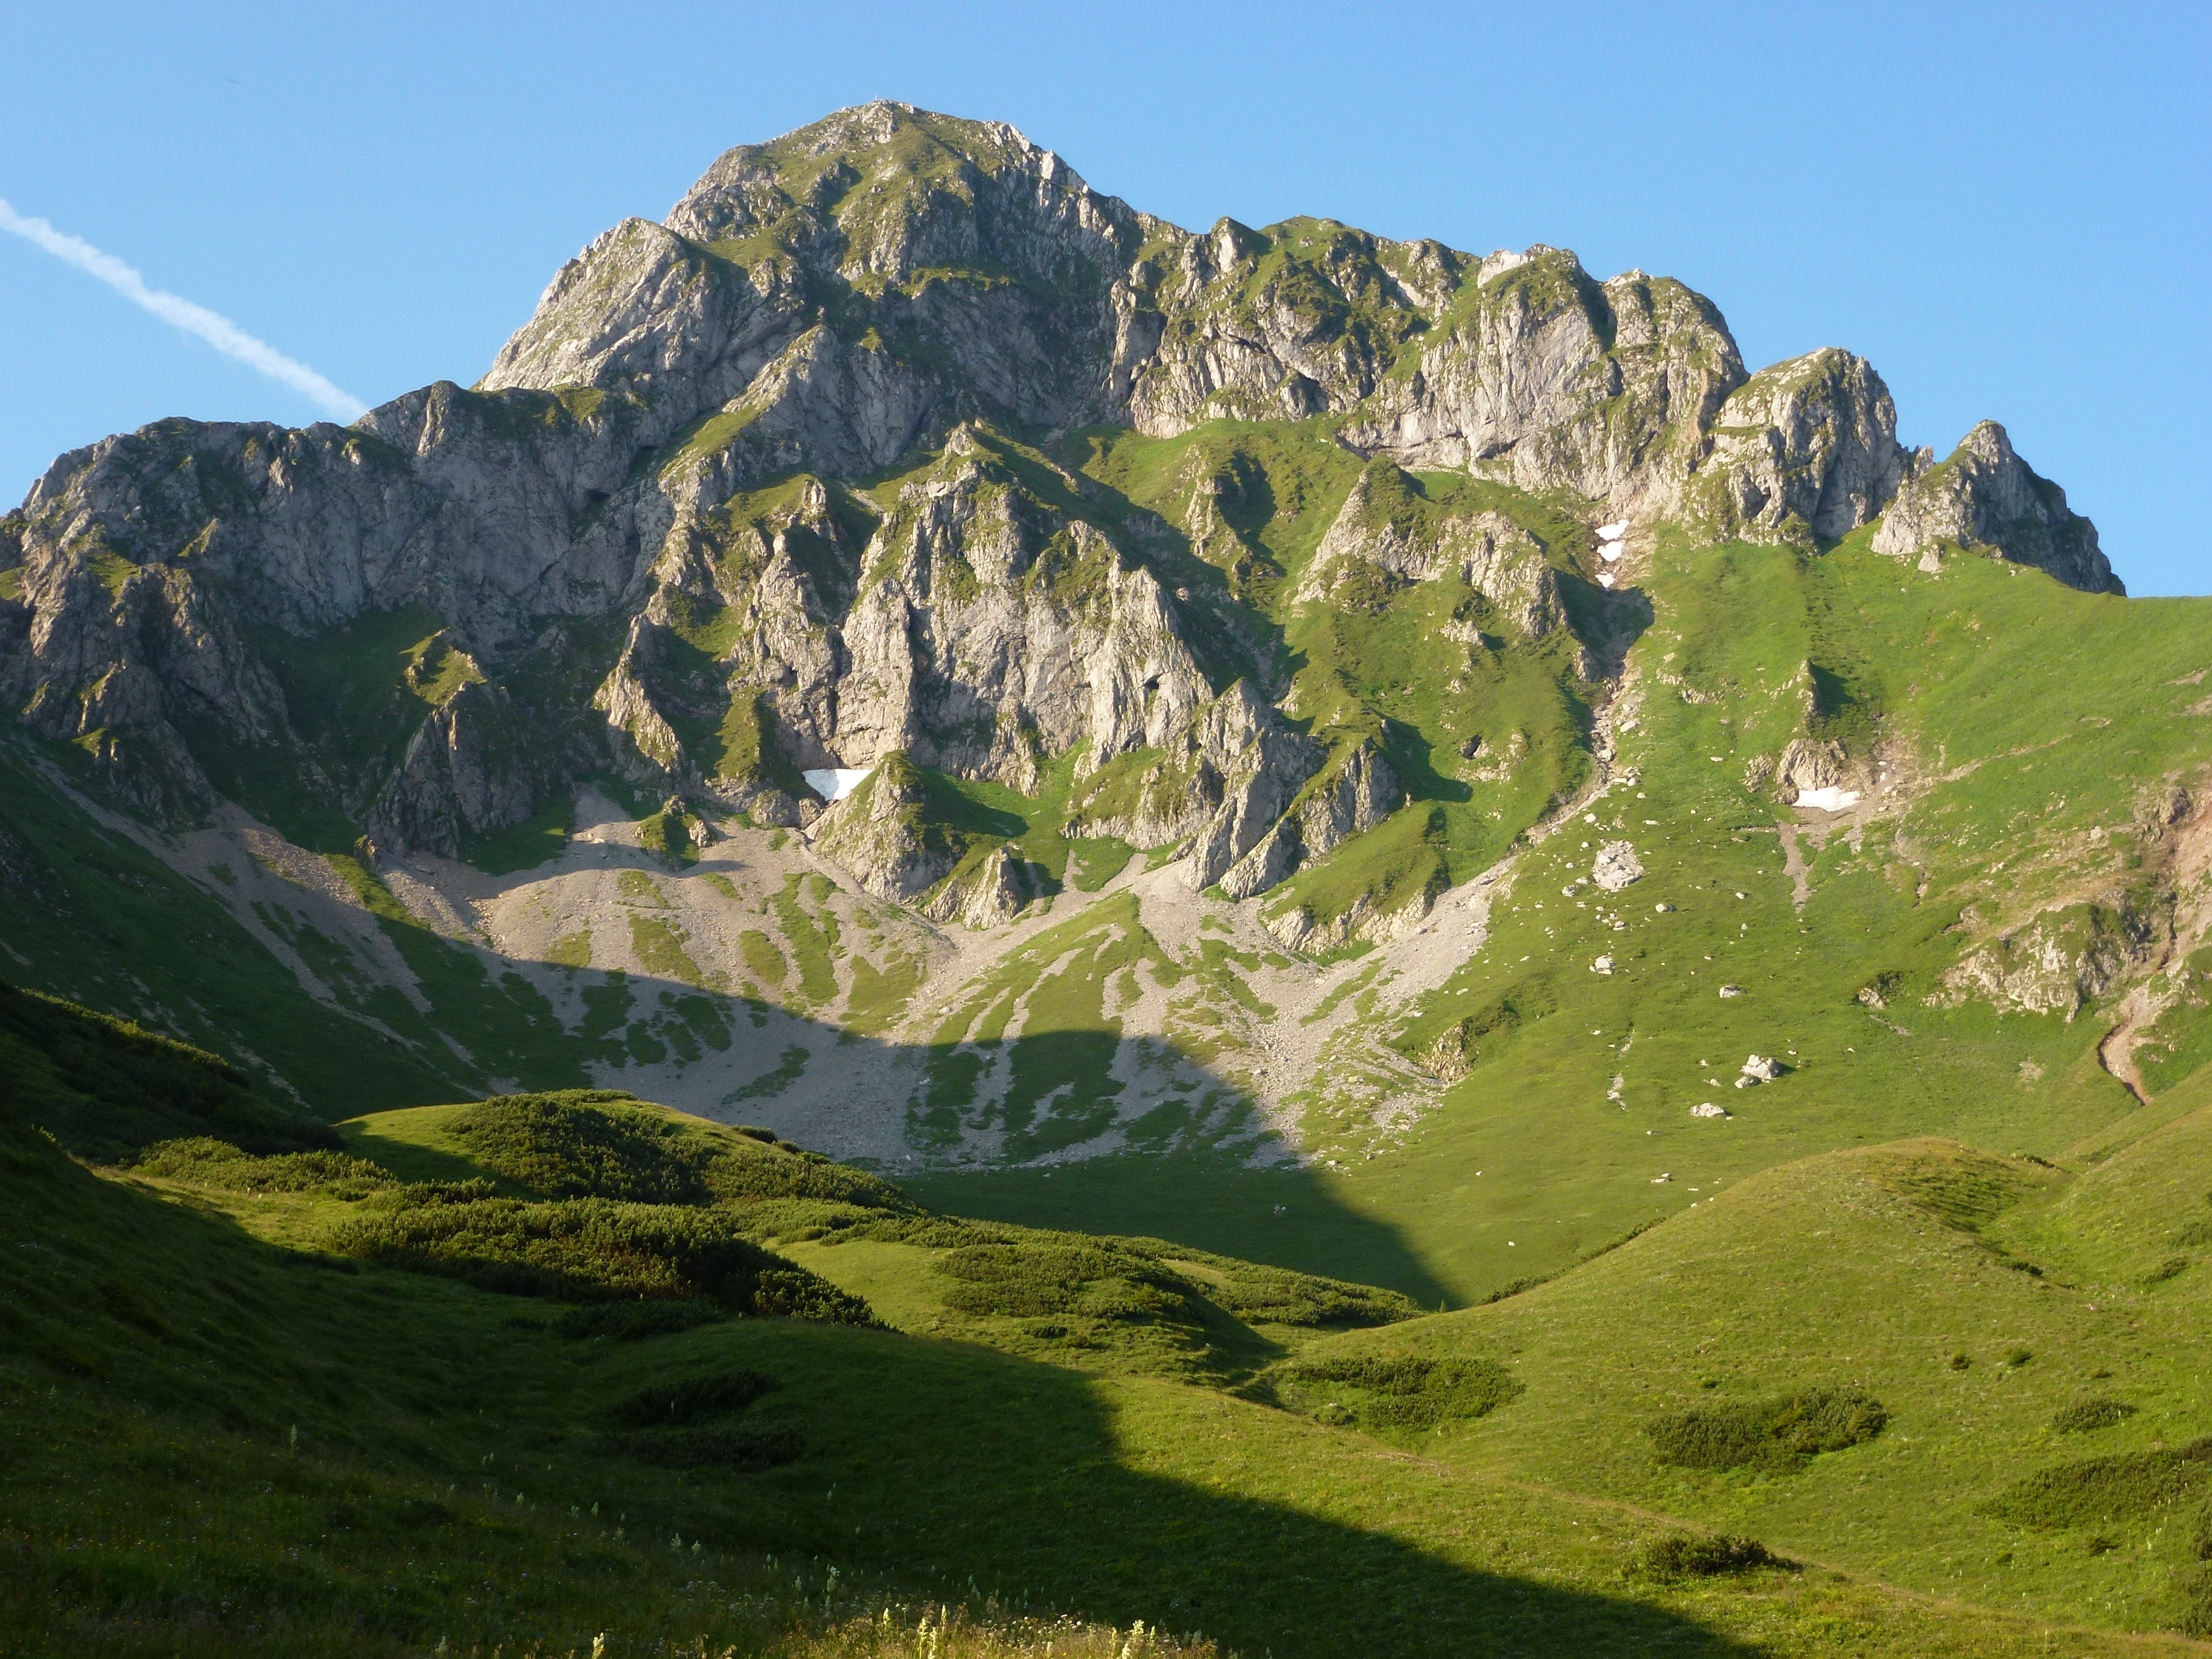
landscape, nature, wilderness, mountain, sky, meadow, hill, valley, mountain range, alpine, highland, terrain, national park, ridge, summit, austria, outside, massif, mountains, alps, grassland, badlands, plateau, fell, cirque, styria, landform, tarn, mountain pass, geographical feature, mountainous landforms, reichenstein